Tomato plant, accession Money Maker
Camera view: tilt-top (135 deg); turntable rotation: 60 degrees
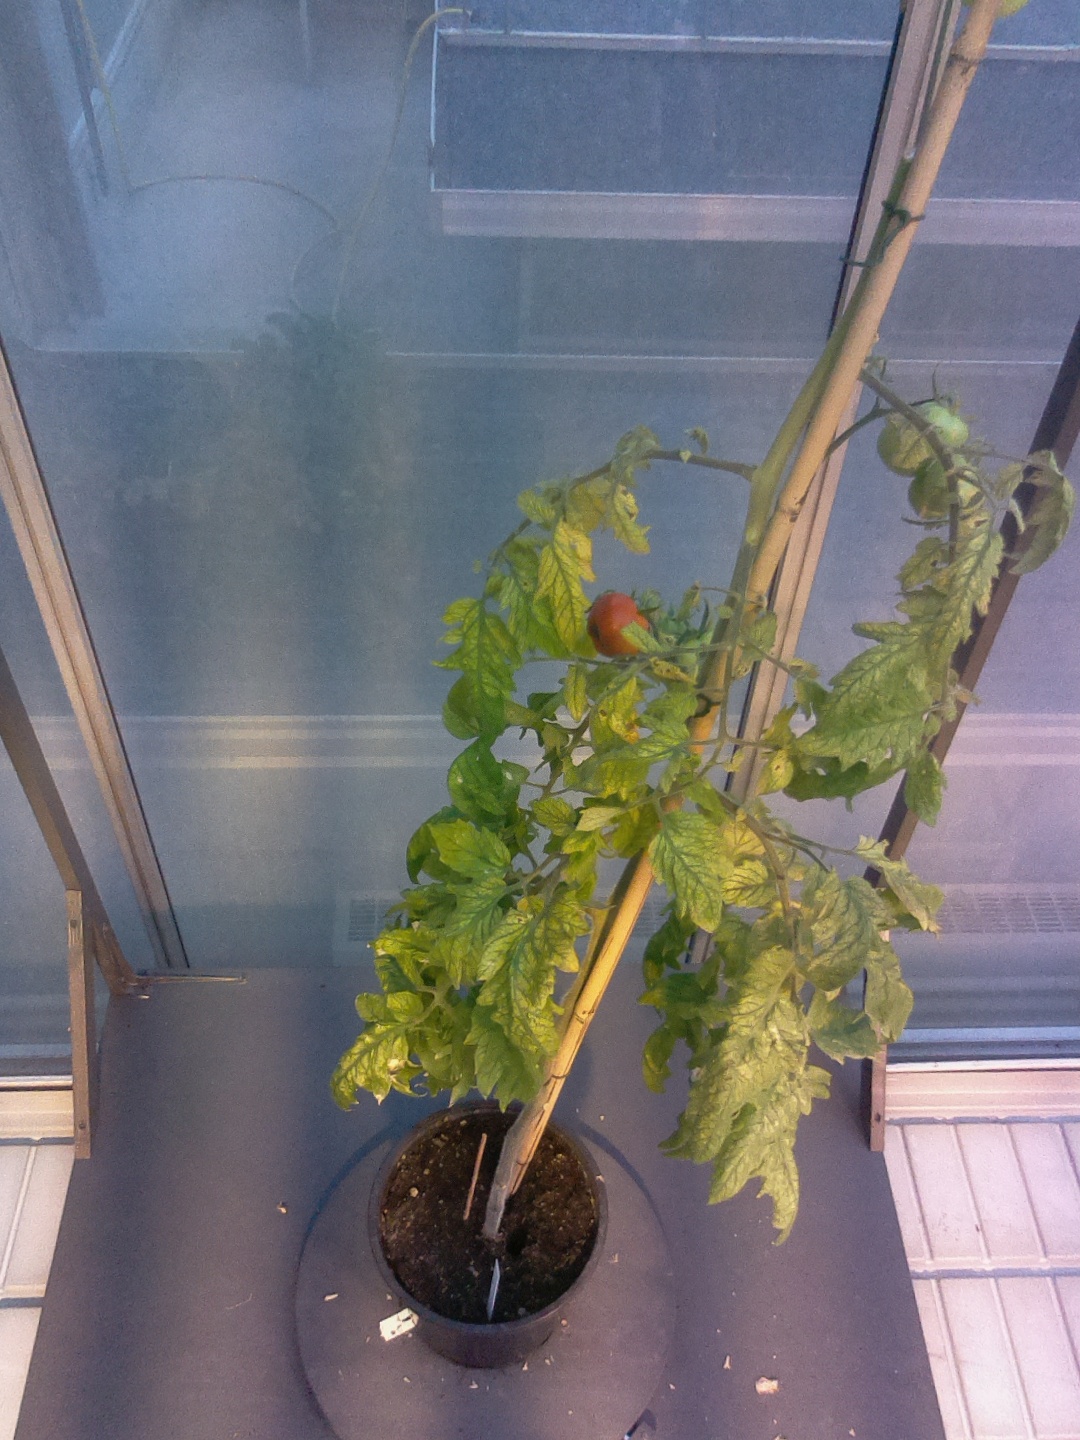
BBCH growth stage 81: 10%-20% of fruits show typical fully ripe color